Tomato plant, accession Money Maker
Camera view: vertical (180 deg); turntable rotation: 210 degrees
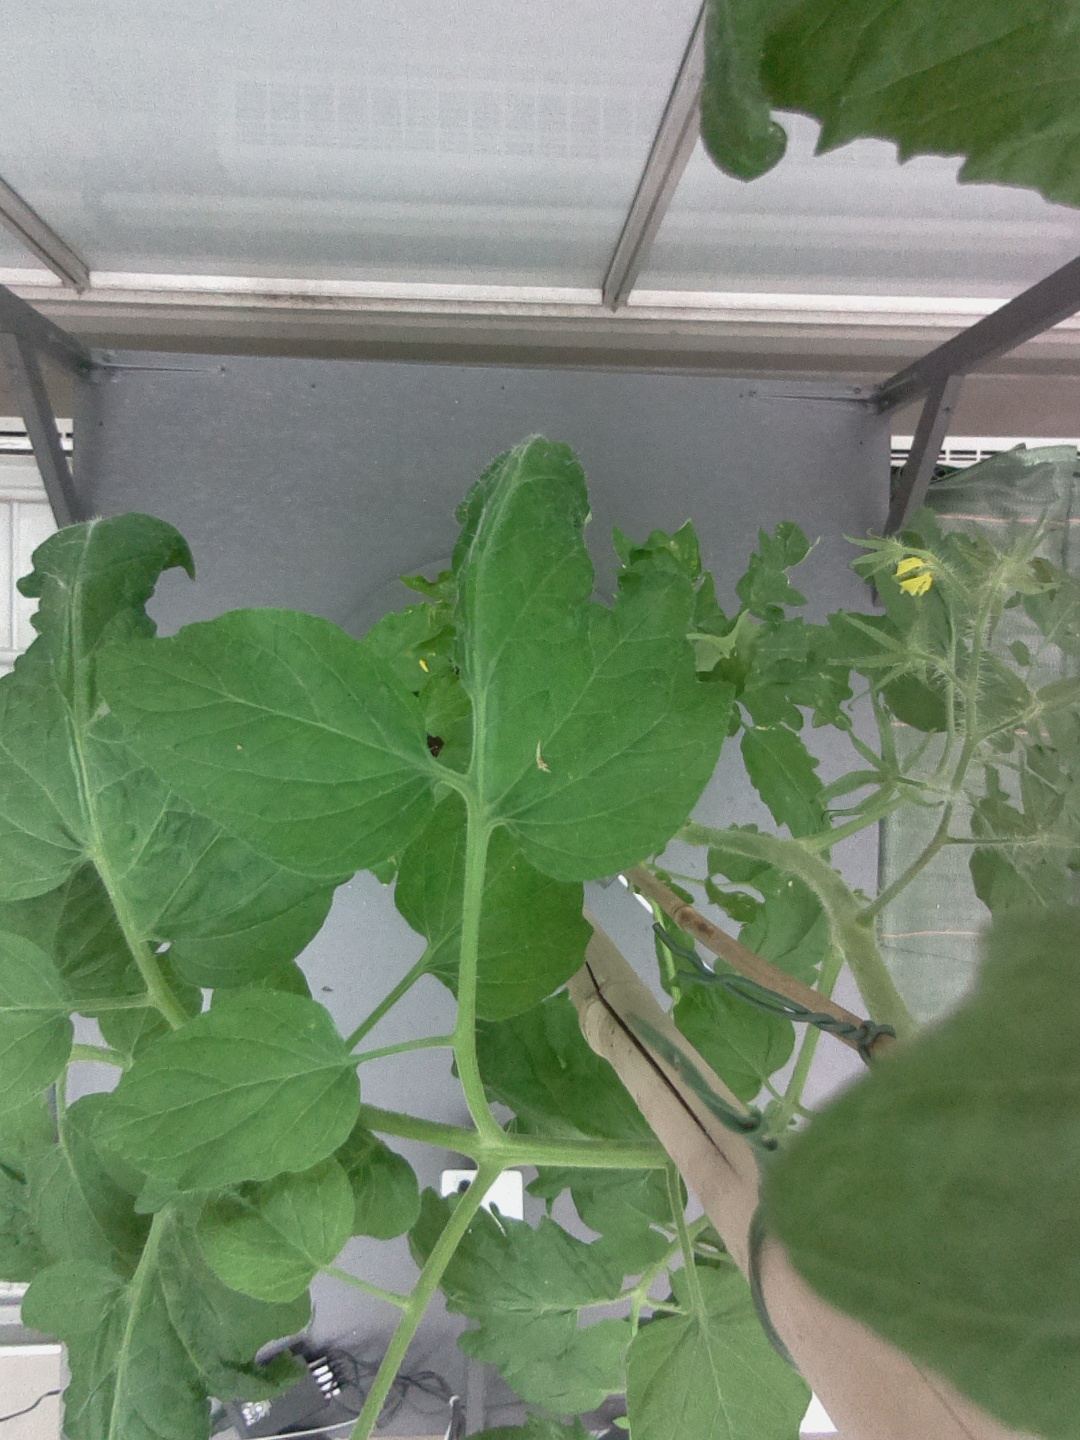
BBCH growth stage 70: Fruits at the main stem or branches visibles